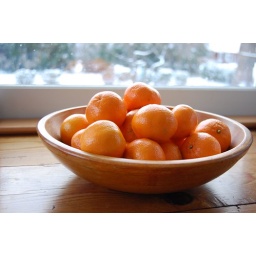
clementines in wooden bowl